2014 Austin mayoral election

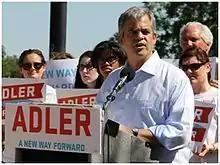
Adler launching his candidacy

The 2014 Austin mayoral election was held on November 4 and December 16, 2014 to elect the mayor of Austin, Texas. It saw the election of Steve Adler.